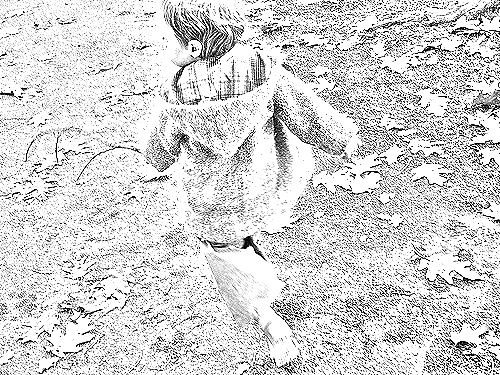
Portrait style: Sketch Portrait